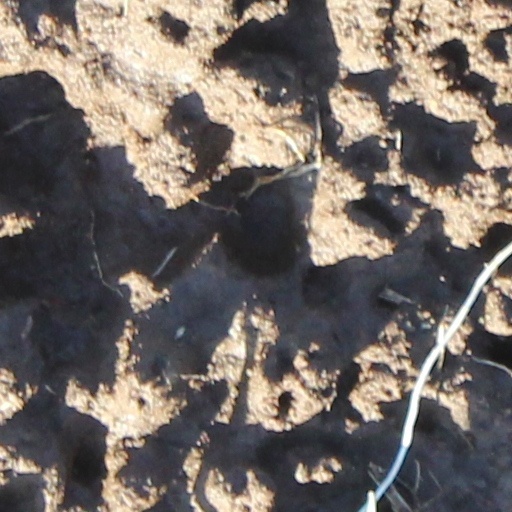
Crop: wheat